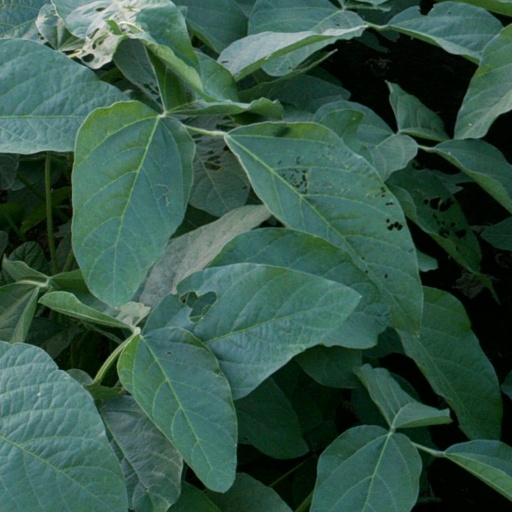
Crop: soybean